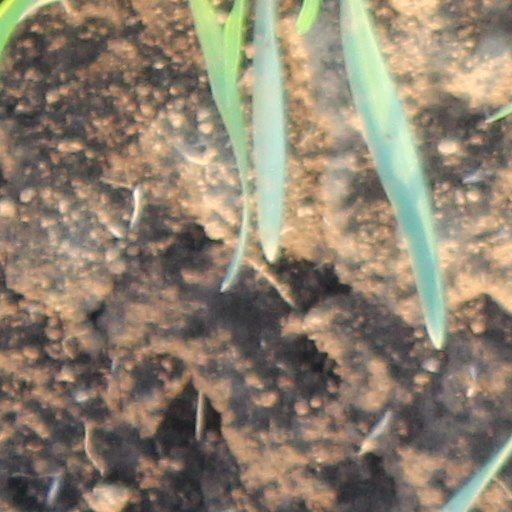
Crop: wheat